Christ Crucified (Velázquez)

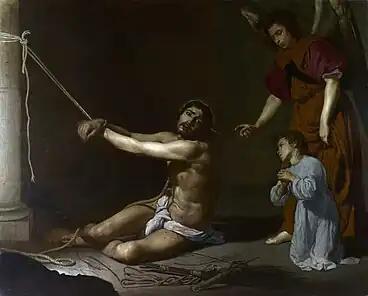
"Cristo" ("Christ") by Diego Velazquez

Velazquez did not have full experience with religious paintings compared to his traditional works. Due to his employment under King Phillip IV, the painter was encouraged to paint more historical, religious, and mythological works due to traditional understanding of prestigious paintings. Under King Phillip IV, Velazquez's work depicted portraits of the king, his secretaries, his family, his ministers, his servants, jesters, and dwarves. King Phillip IV described Velazquez's working pace or "phlegmatic nature", which referred to him being slow; however, he believed Velazquez's work was legendary and introduced the artist to his royal court and inner circle. Velazquez being introduced to this environment encouraged new opportunities and resources.